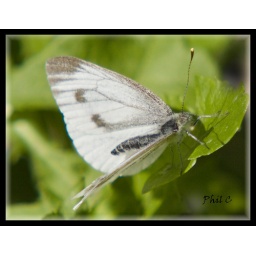
a day in the garden grey veined white butterfly